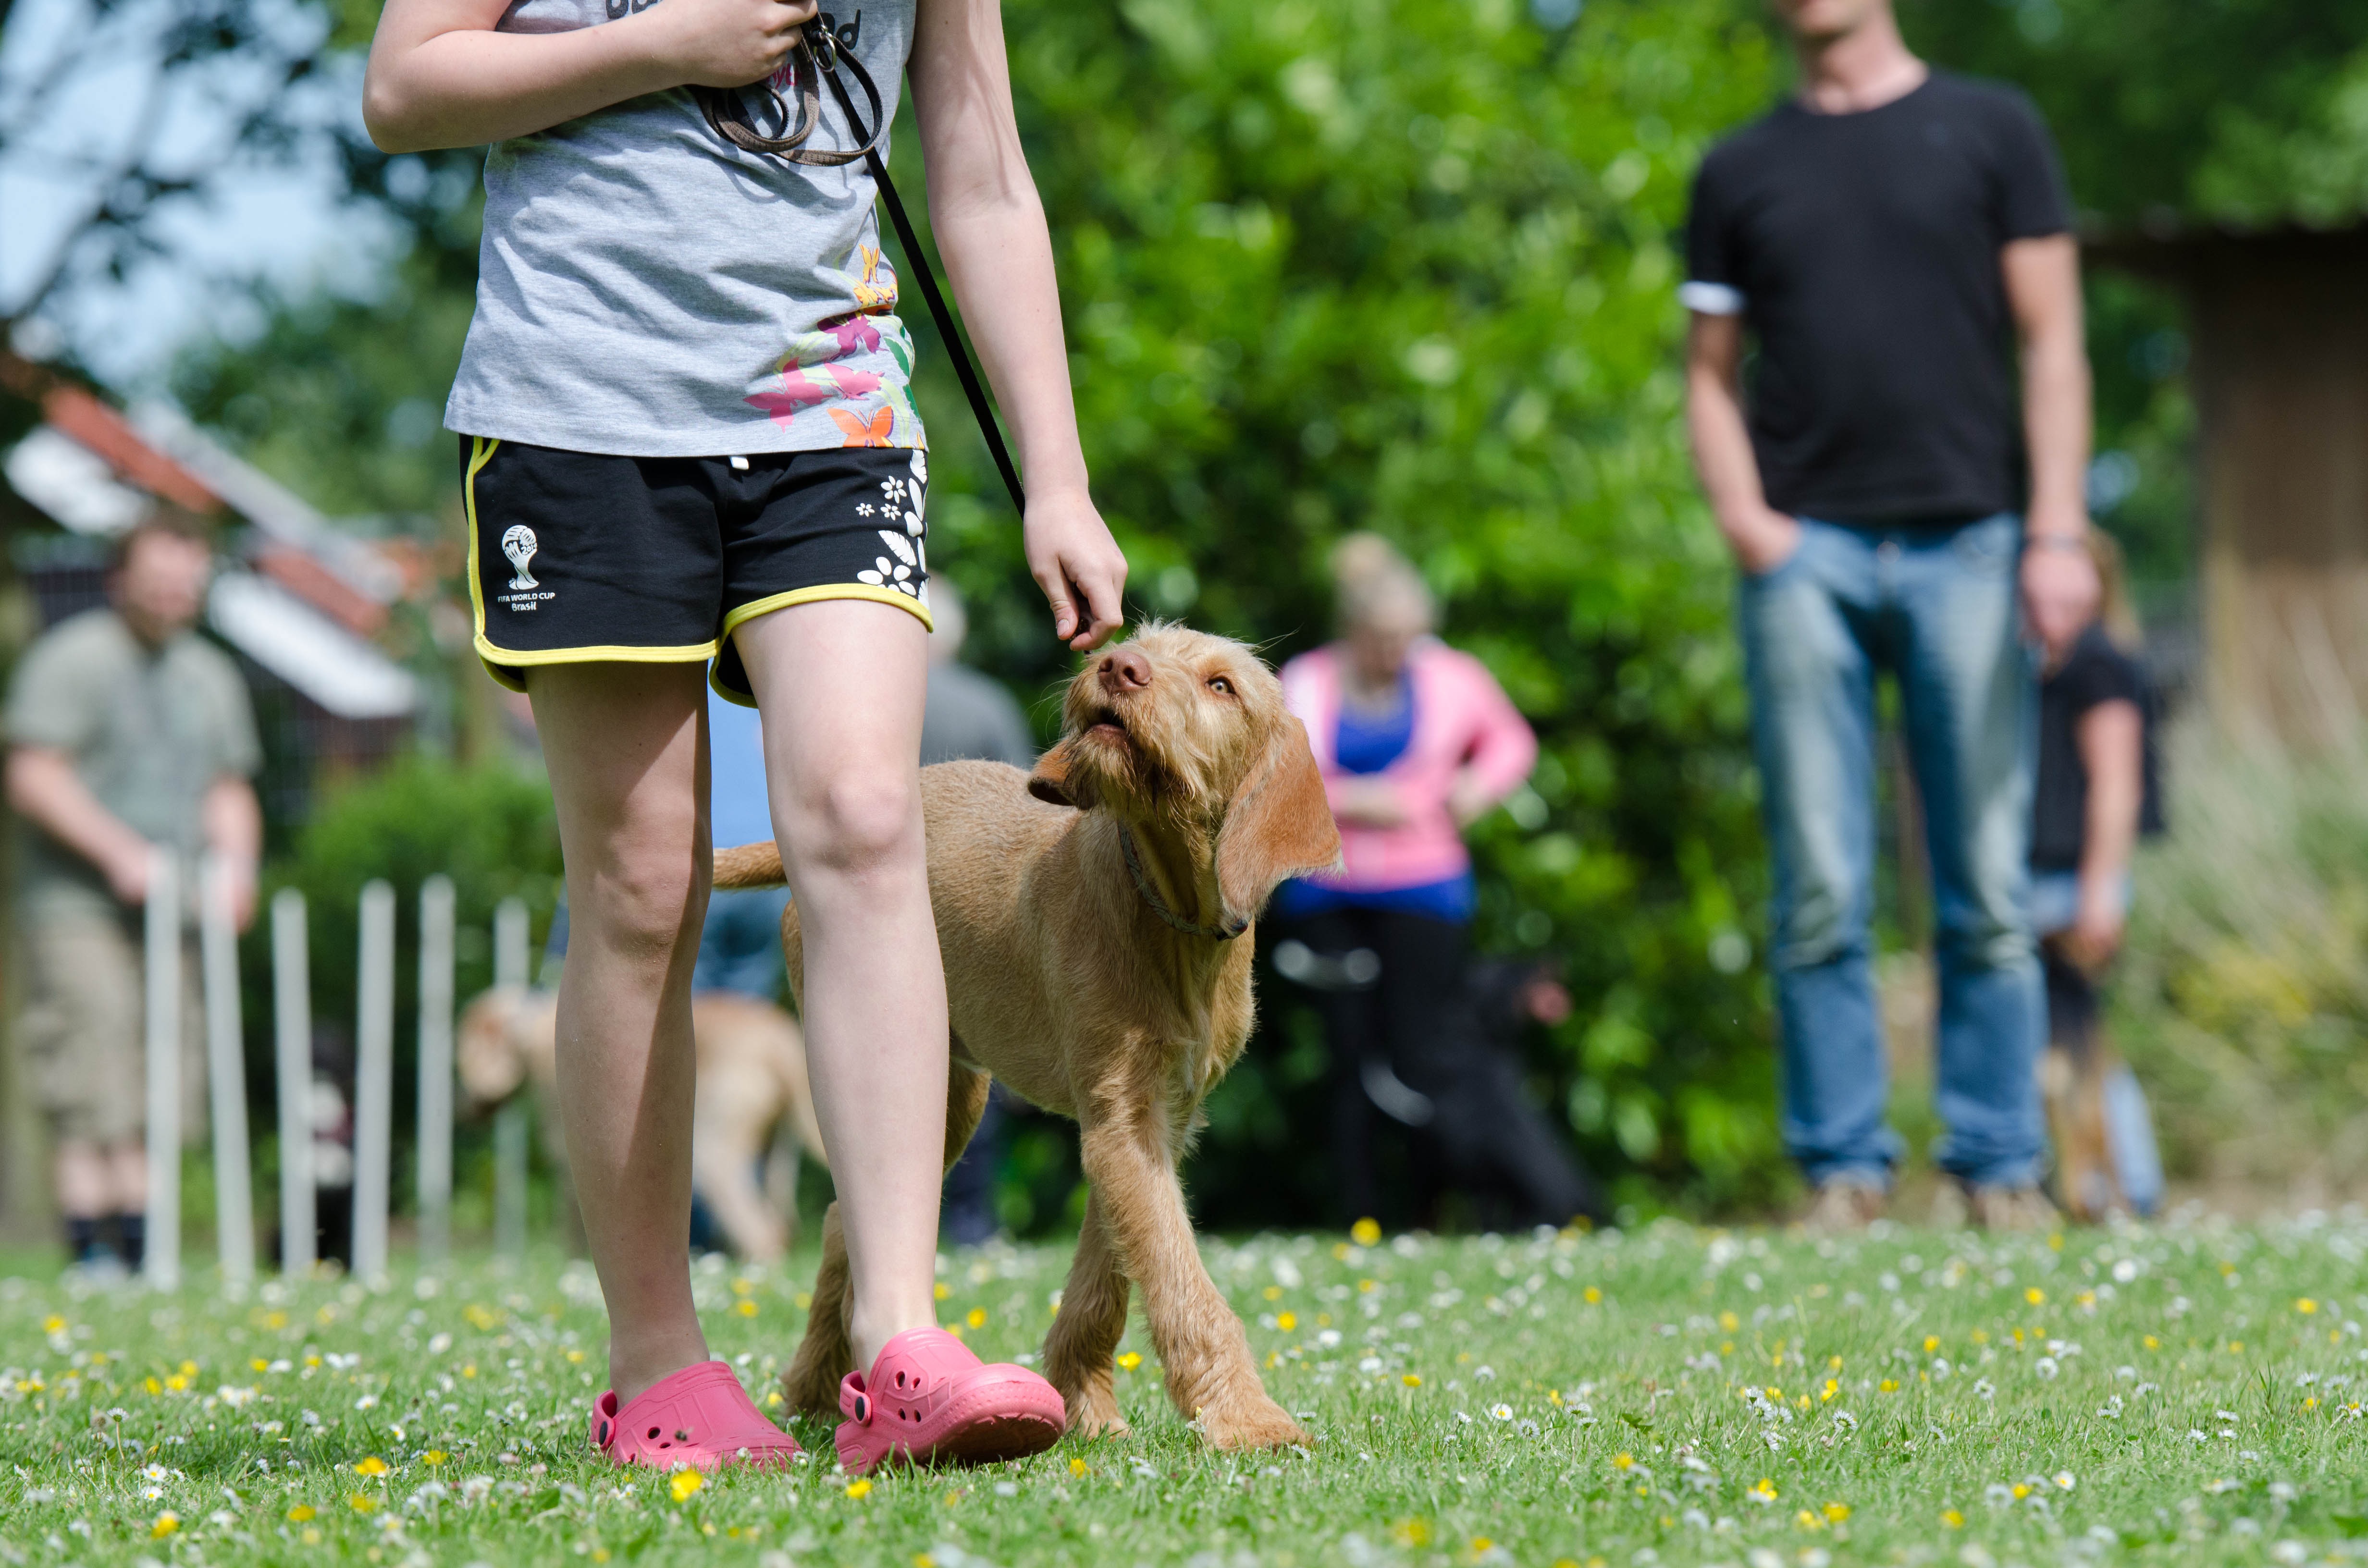
grass, people, lawn, play, dog, sports, dog training, dog walking, dog school, dog like mammal, hungarian pointing dog, pointing dog